Okol Rocks

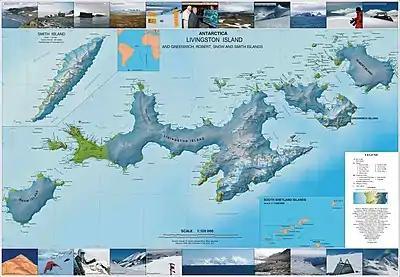
Topographic map of Livingston Island, Greenwich, Robert, Snow and Smith Islands.

Okol Rocks (‘Skali Okol’ ska-'li o-'kol) is a group of rocks in the north of Aitcho Islands group on the west side of English Strait in the South Shetland Islands, Antarctica. The principal feature in the group is "Lambert Island"